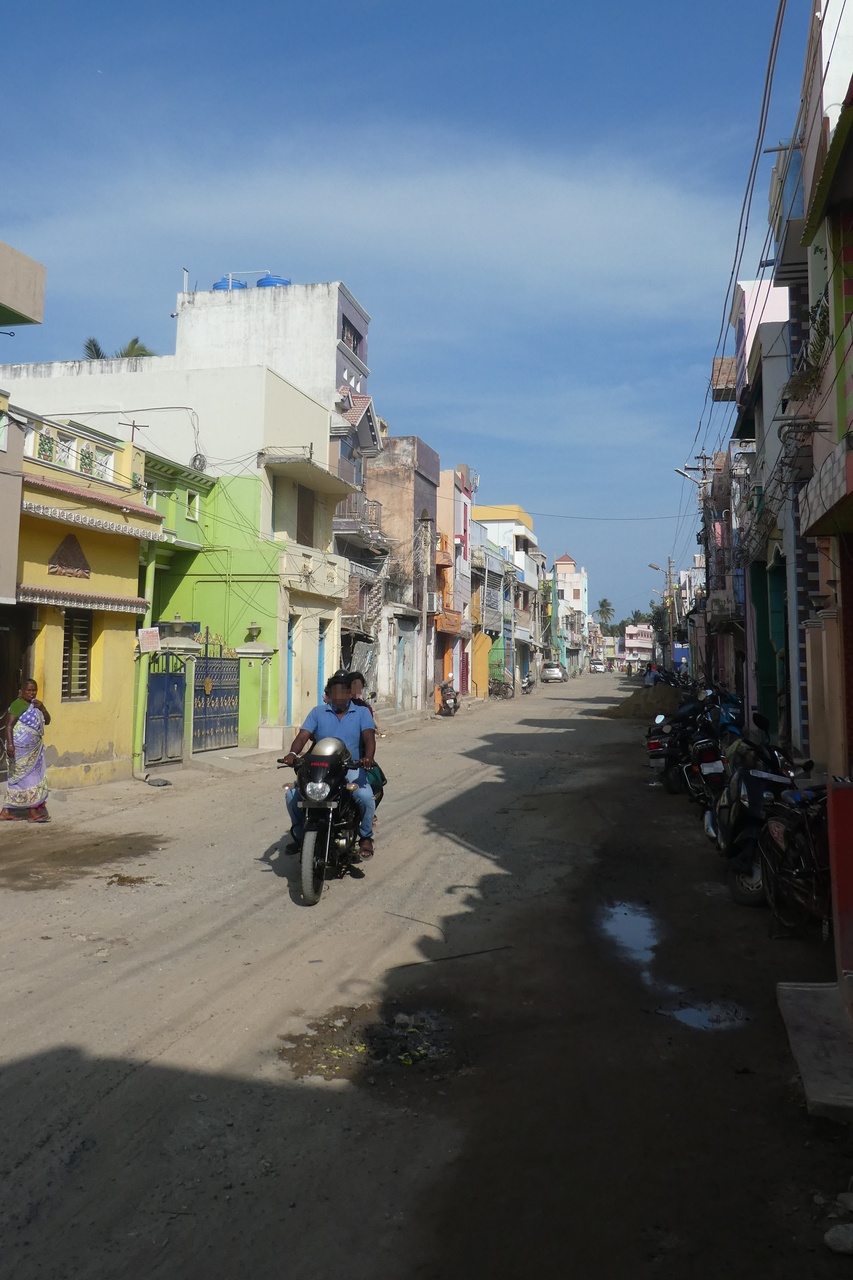
Road in Thiruchendur